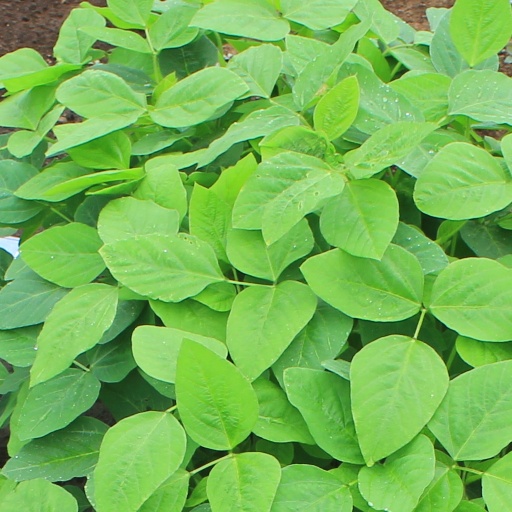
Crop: soybean